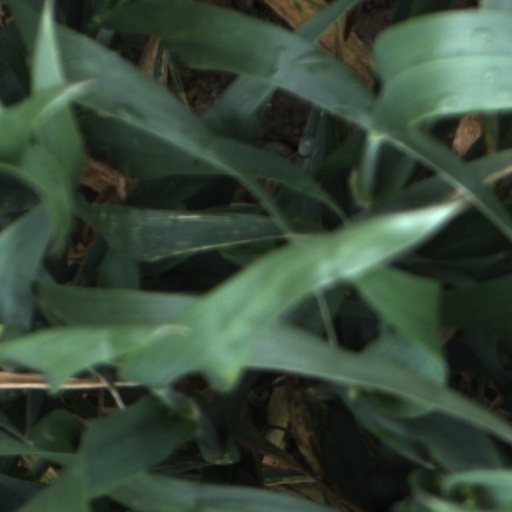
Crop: wheat